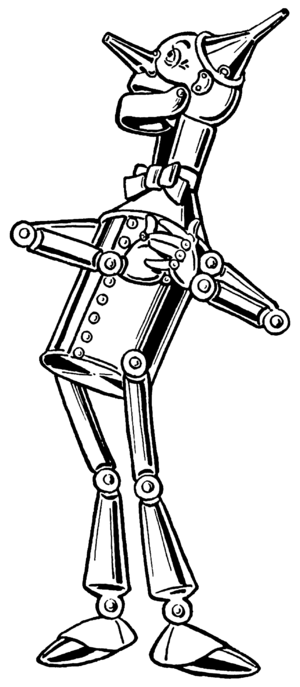
Un entonnoir est un instrument en forme de cône, terminé par un tube et servant à verser un liquide, une poudre, un granulé ou une pâte dans un récipient de petite ouverture. Les entonnoirs sont faits d'un matériau suffisamment rigide, pour ne pas s'écraser sous le poids de ce que l'on verse, et imperméable. Ils sont généralement en verre, plastique ou métal, mais parfois en papier ciré lorsqu'ils sont destinés à un usage unique. Ils sont utilisés en cuisine, en mécanique automobile et en industrie.